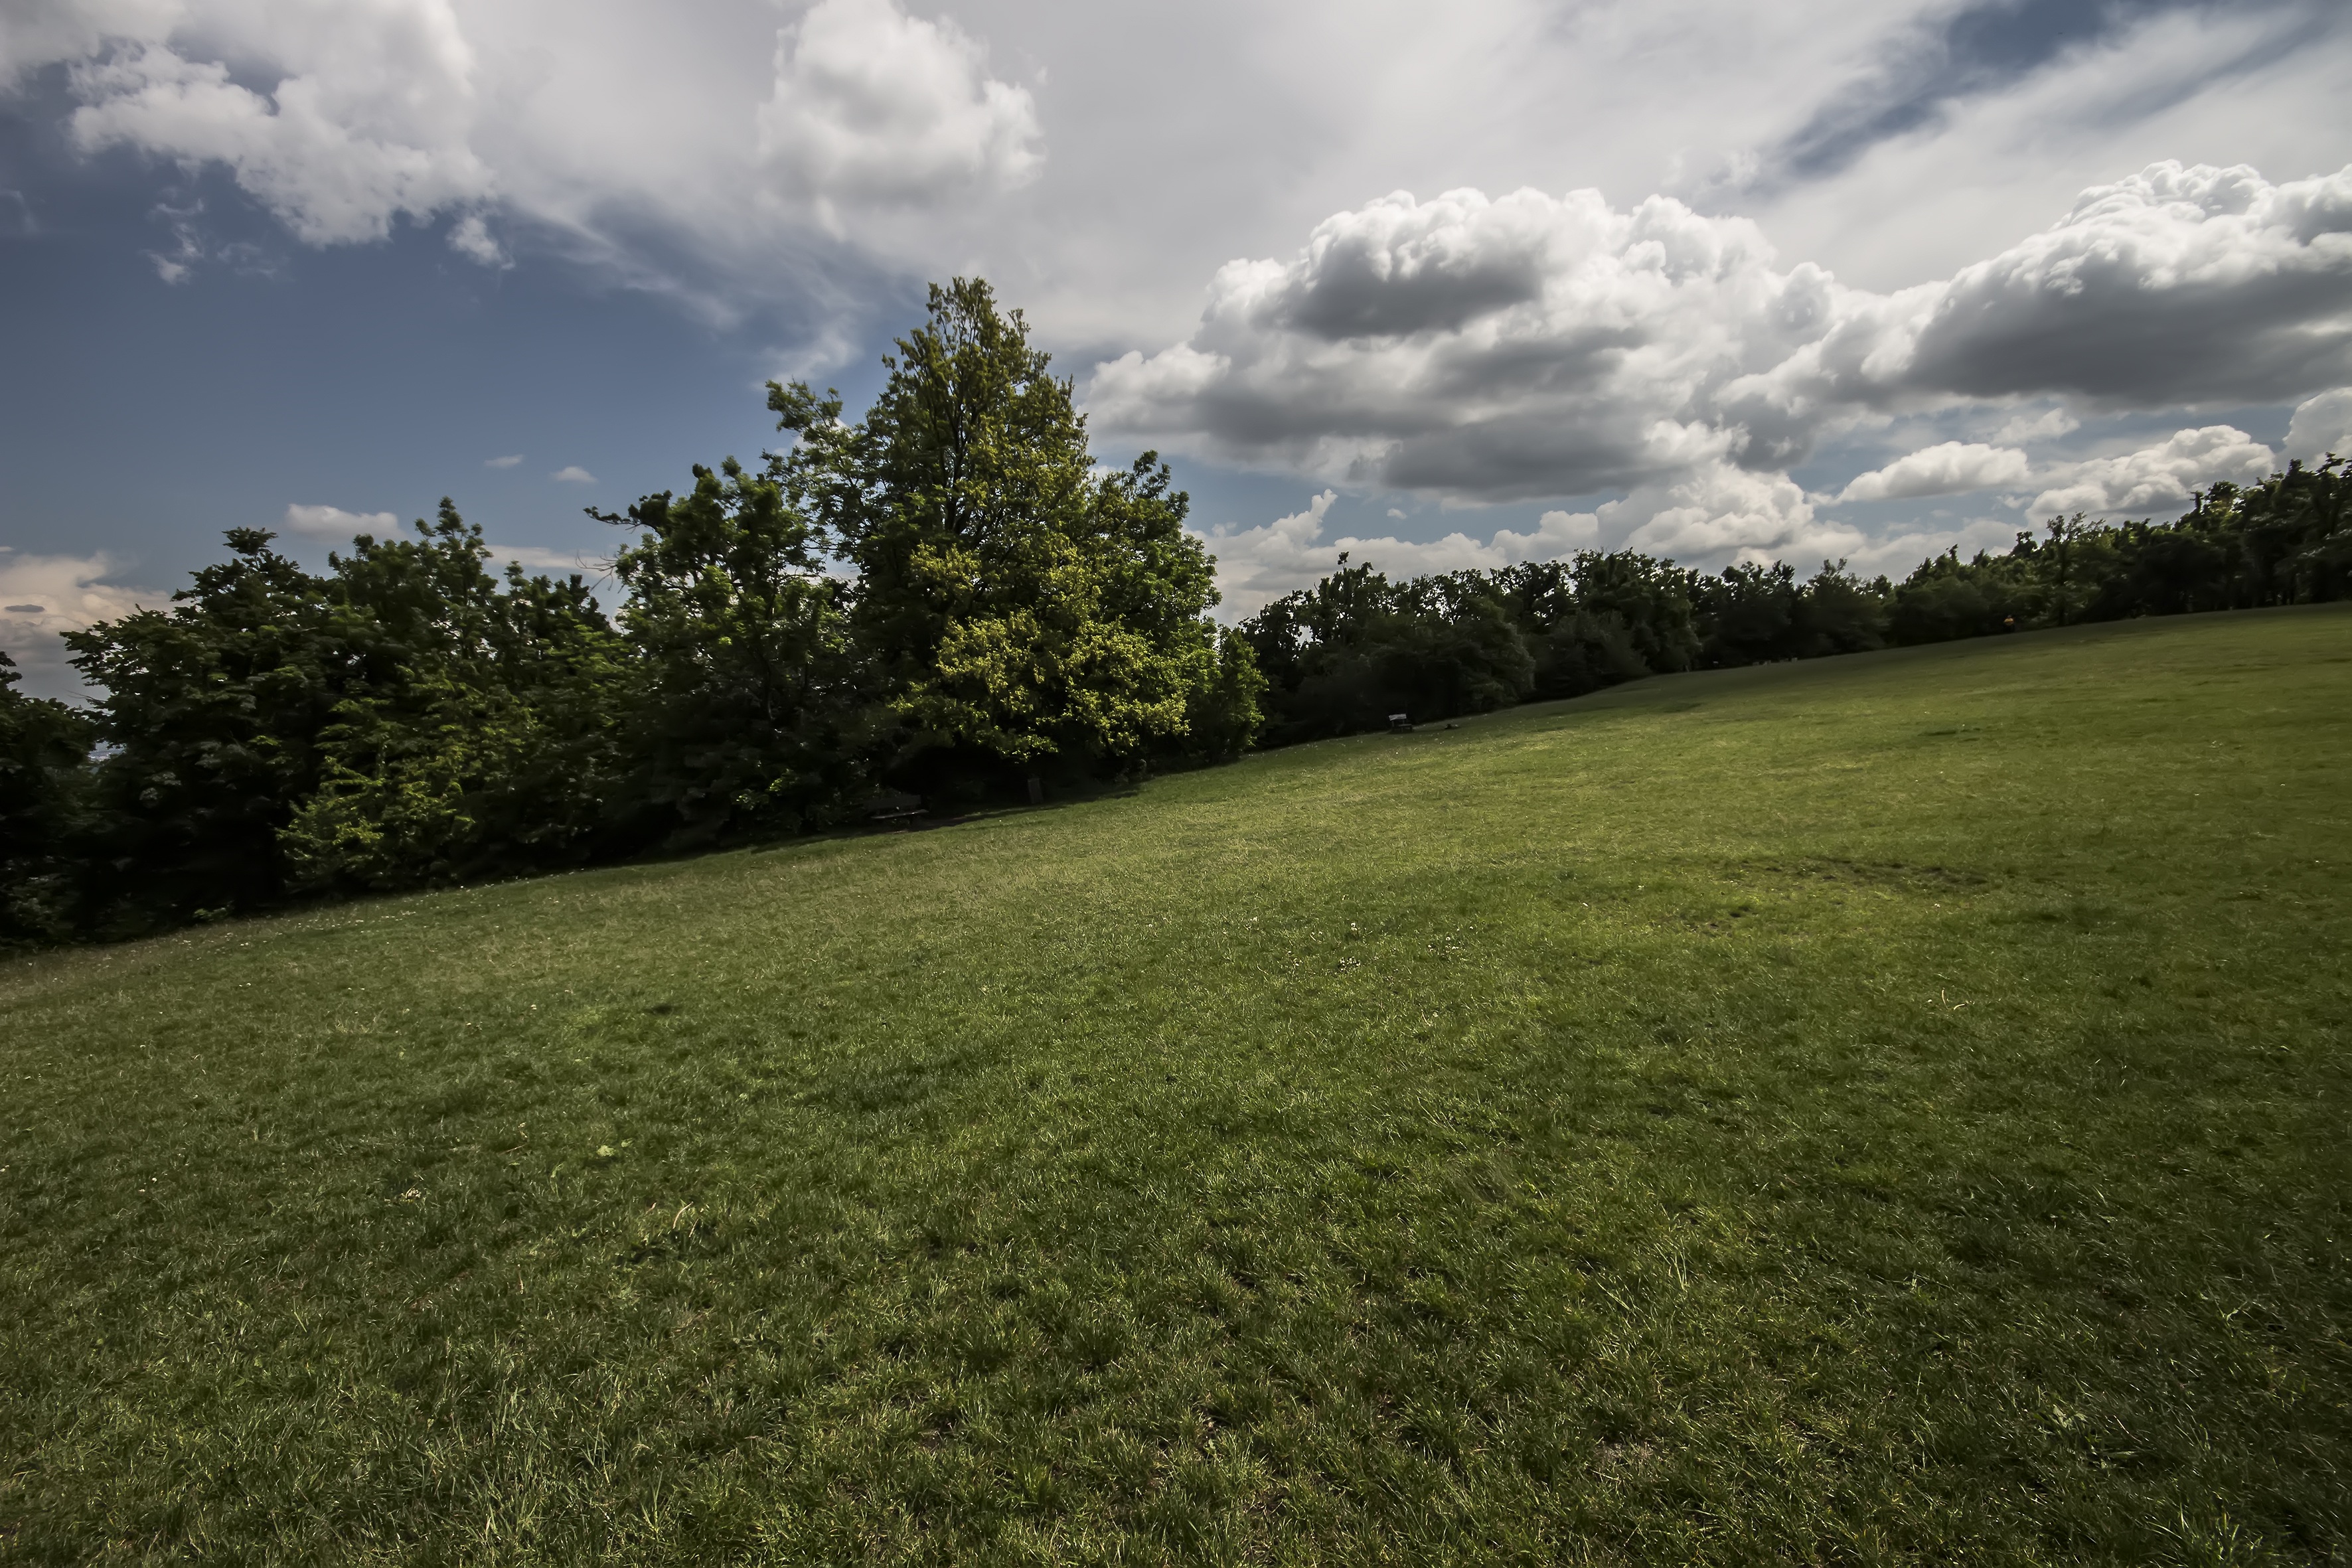
sky, habitat, nature, cloud, green, grass, tree, grassland, pasture, horizon, field, meadow, hill, lawn, plain, plant, prairie, sunlight, rural area, morning, woody plant, landscape, forest, grass family, mountain, meteorological phenomenon